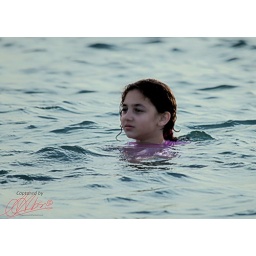
girl in the water